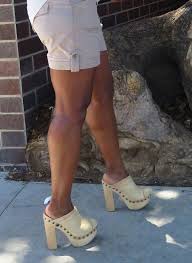
Label: Clog